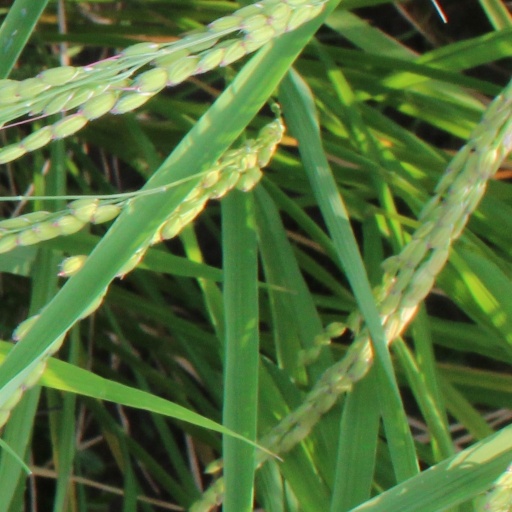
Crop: rice